La Ventosa

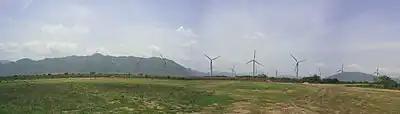
Wind-farms at La Ventosa

La Ventosa is a town of about 4000 inhabitants in the municipality of Juchitán de Zaragoza, in the state of Oaxaca, in southern Mexico. The name means "the windy one". Because of the strong winds in the area, which can destroy structures, destroy electricity infrastructure and force the government to cancel school hour, many wind-farms have been built in the area. It lies at the junction of Mexican Federal Highway 185 with Mexican Federal Highway 190. The town is 37 meters above sea level.